Keyboard technology

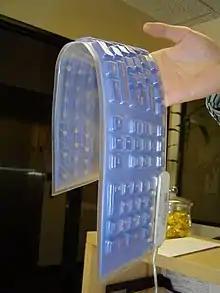
Most keyboards are rigid, but this keyboard is flexible.

Flat-panel membrane keyboards are often used in harsh environments where water or leak-proofing is desirable. They can have non-tactile, polydome tactile and metal dome tactile keys. Polydome tactile membrane switches use polyester, or PET, and is formed to create a stiff plastic dome. When the stiff polydome is pressed, the conductive ink on the back of the polydome connects with the bottom layer of the circuit. Metal dome membrane switches are made of stainless steel and offer enhanced durability and reliability and can feature custom dome designs. Non-tactile flat-panel membrane keyboards have little to no keypress feel and often issue a beep or flash of light on actuation.